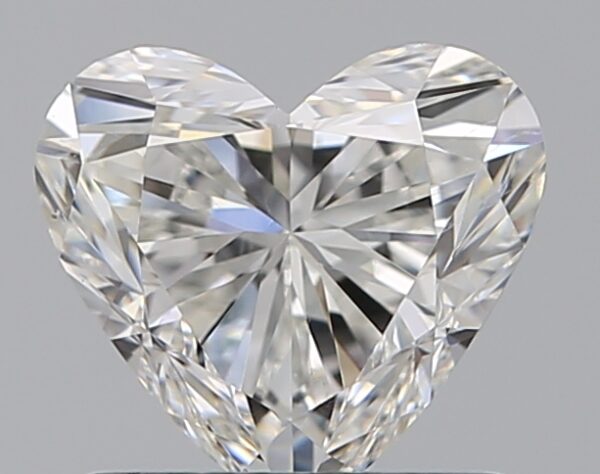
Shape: heart
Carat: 0.9
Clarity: SI1
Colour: H
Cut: VG
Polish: EX
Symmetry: EX
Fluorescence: F
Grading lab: GIA
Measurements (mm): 5.9 x 6.48 x 3.89